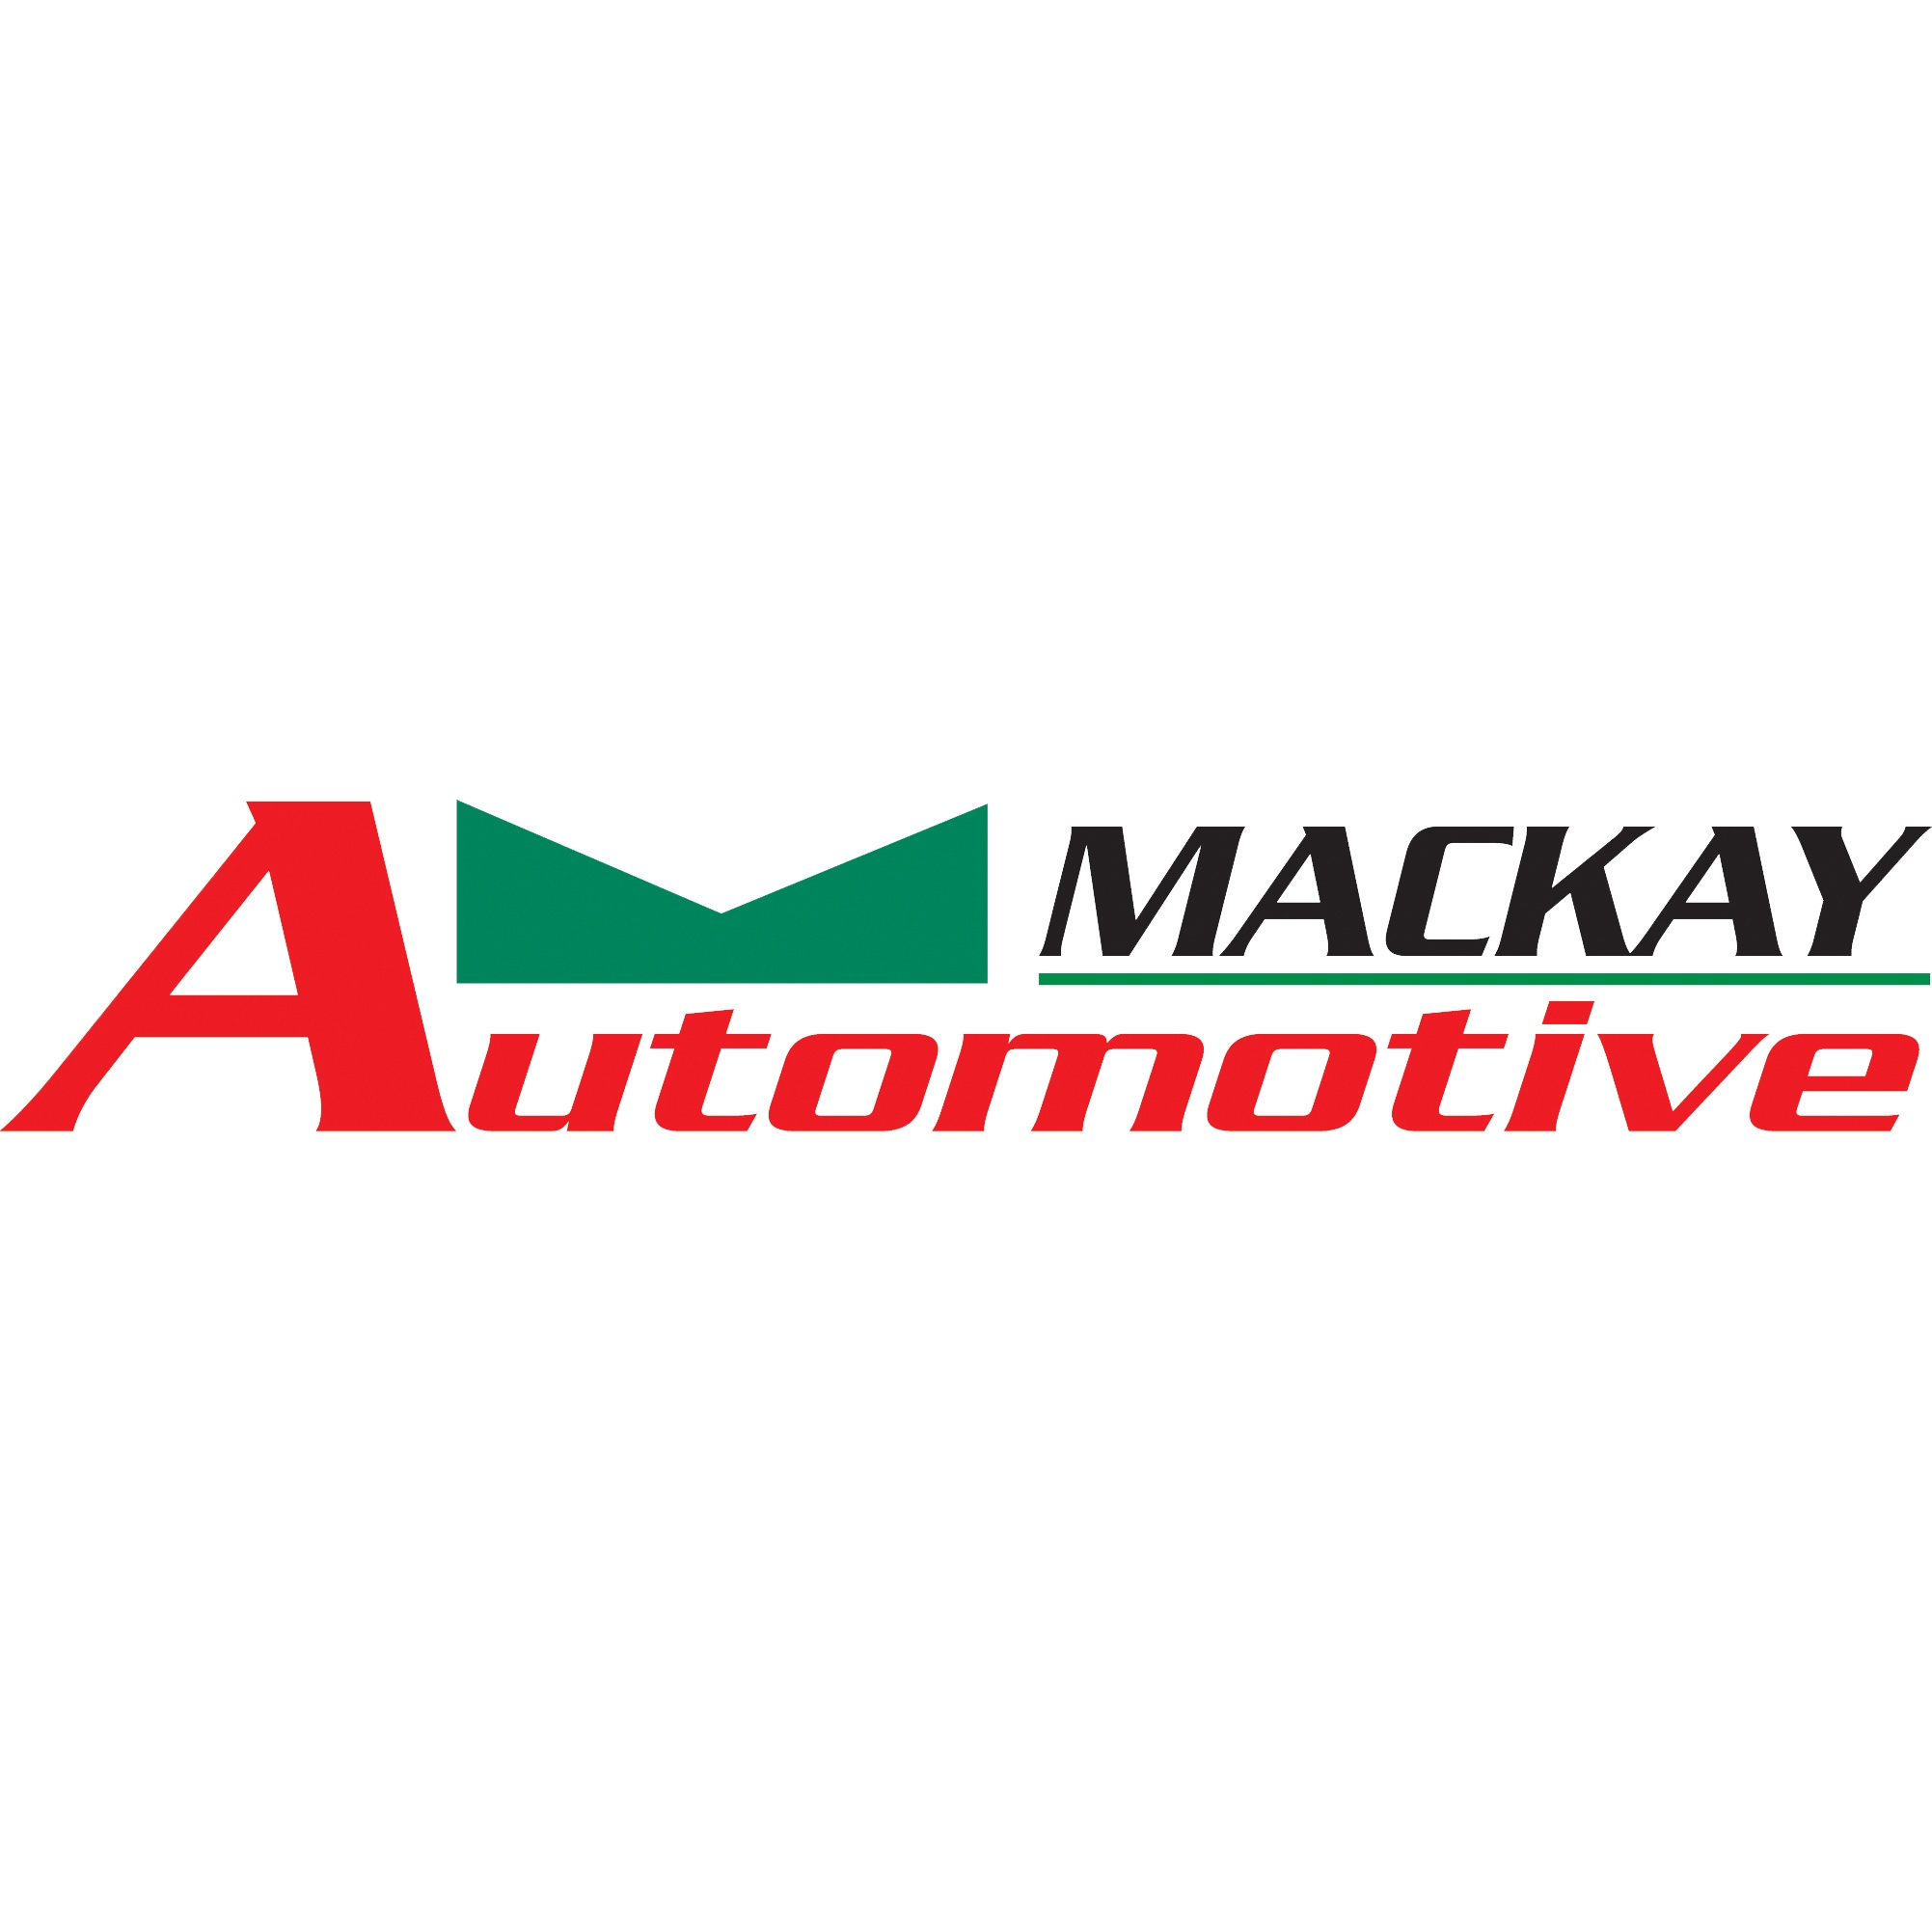
Radiator Lower Hose  - HYUNDAI i20 PB - 1.4L I4  PETROL - CH5853
For correct fitment, go to the Mackay Online Catalogue and find your relevant part number. Once you have that part number, find it here using our "Search" function. Mackay automotive products are renowned globally for uncompromising quality and dependability.
Brand: Mackay
Category: Vehicles & Parts > Vehicle Parts & Accessories > Vehicle Maintenance, Care & Decor > Vehicle Fluids > Vehicle Cooling System Additives > Radiator Sealers